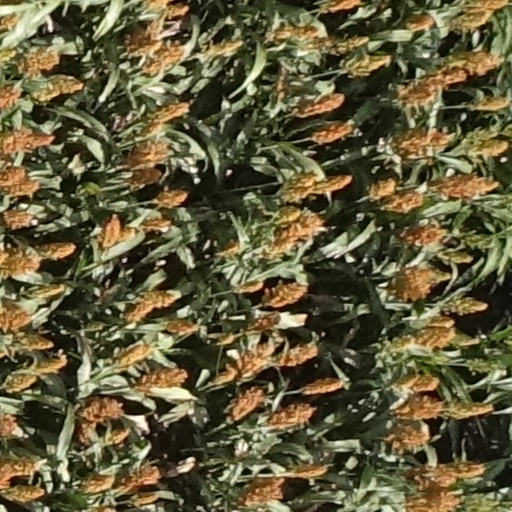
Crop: sorghum